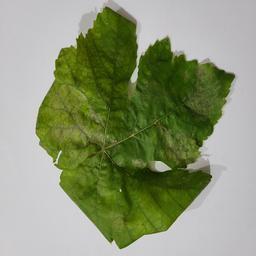
Label: Powdery Mildew